Krrish 3

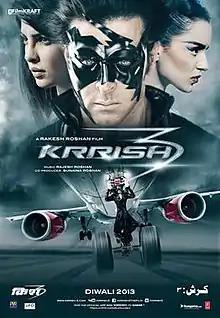
Theatrical release poster

Krrish 3 is a 2013 Indian Hindi-language superhero action thriller film written, produced and directed by Rakesh Roshan, who wrote the screenplay with Honey Irani and Robin Bhatt. It is the third film in the "Krrish" series, following "Koi... Mil Gaya" (2003) and "Krrish" (2006). The film stars Hrithik Roshan, Vivek Oberoi, Priyanka Chopra and Kangana Ranaut. In the film, Krishna Mehra, also known as Krrish, with his wife, Priya Mehra, and his scientist father, Rohit Mehra, face an elaborate conspiracy orchestrated by the mad scientist Kaal and his gang of mutants, led by the ruthless Kaya.